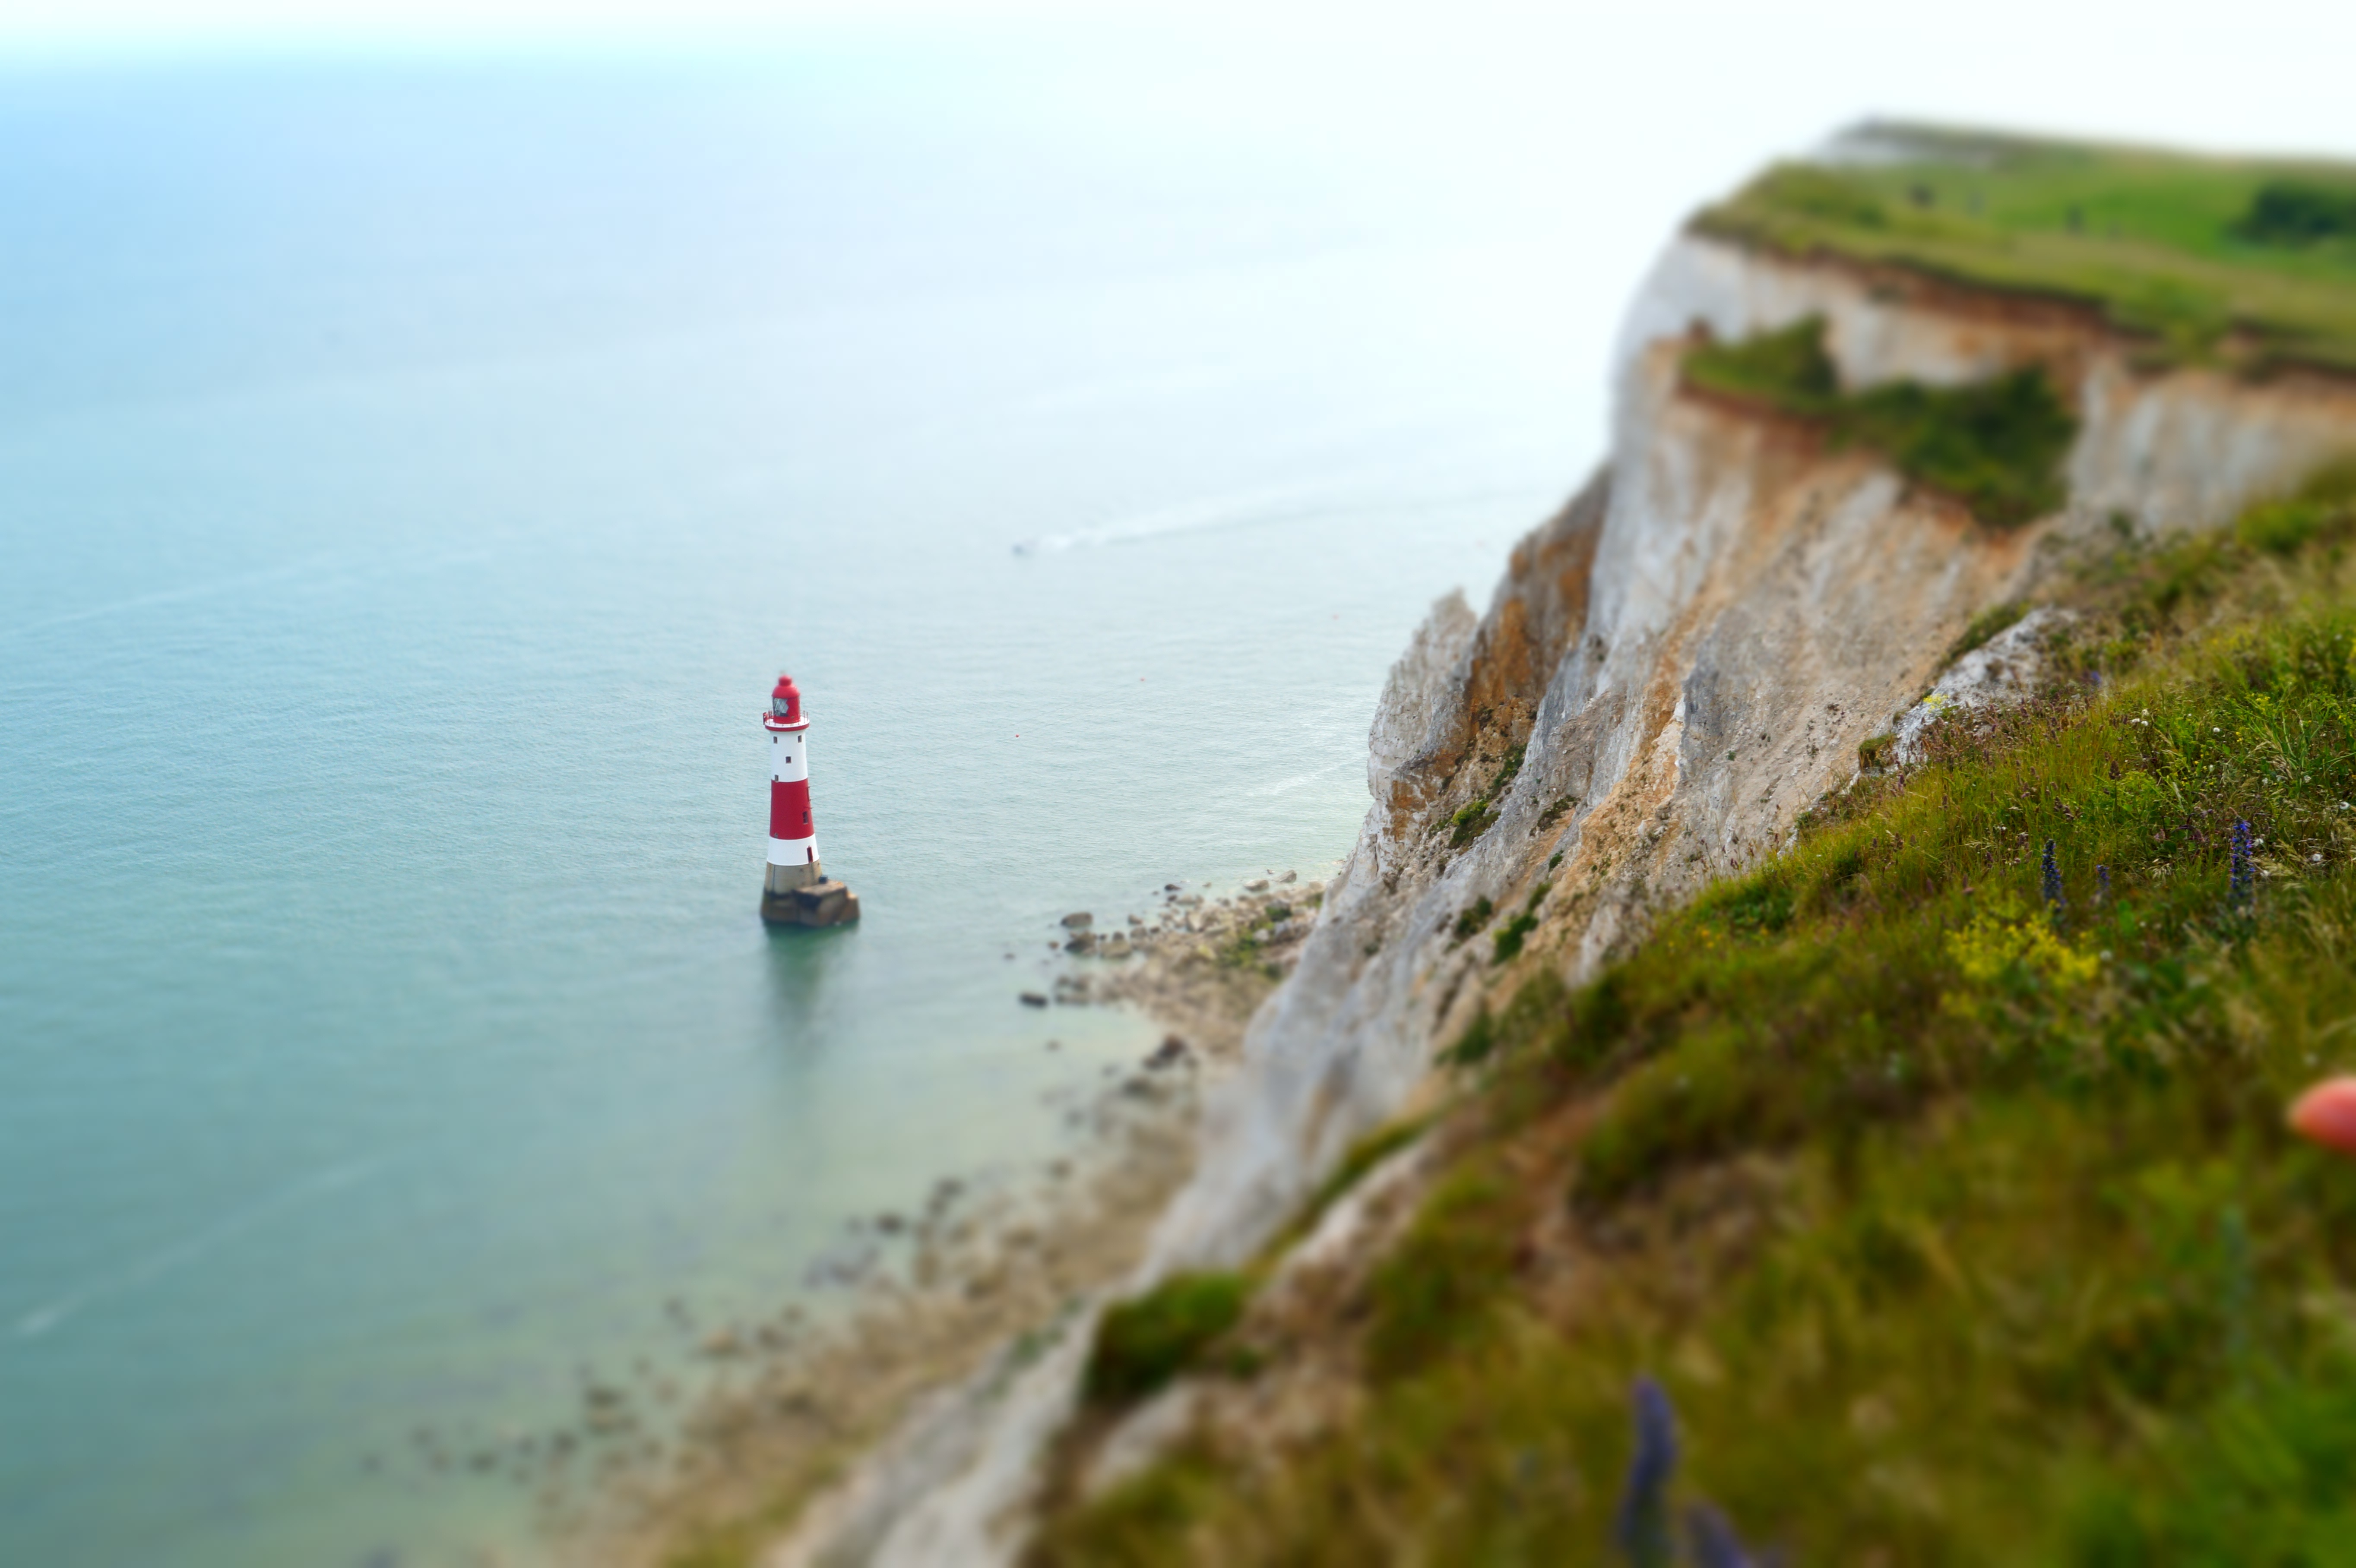
sea, coast, water, ocean, lighthouse, shore, adventure, cliff, tower, bay, fjord, waterfront, extreme sport, terrain, waterway, body of water, cape, landform, geographical feature